Solling-Vogler Nature Park

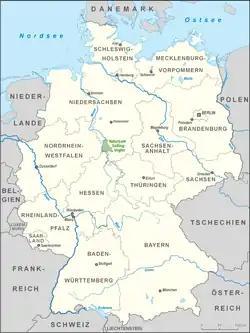
Location of the Solling-Vogler Nature Park

The Solling-Vogler Nature Park is a nature park in South Lower Saxony in Germany. It has an area of and was established in 1966.